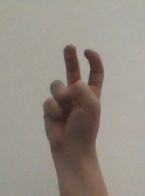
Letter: toot